Altsasu incident (2016)

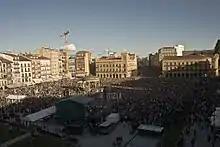
Demonstration at Pamplona in support of the defendants (April 2018)

The trial became the centre of media attention for the heavy sentences requested and the circumstances surrounding the trial, including certain statements: